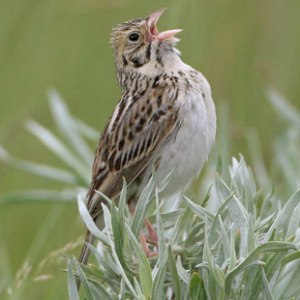
small bird with an off white underside,brown and black shades scattered spots on whole topside, pale pink beak and claws, black eyes.
white bellied bird with brown head and sides flecked with black and small sharp delicate pink beak.
a small bird with an even smaller beak and white and brown feathers with black dots.
this small bird has feathers in varying shades of brown, and a white throat, breast, and abdomen.
a crested crown of light brown feathers, a white belly, a small tan bill, and brown and black spotted wings make this bird mostly dull in color.
this bird has white on its belly, the wings are light tan and black, and its beak is pointed.
this bird has wings that are brown and has a white bellya medium sized bird with a white belly, and black eyesa white bird with gray and black wings, red feet and small red bill.
this bird has a brown and white striped body, pink legs, a small white neck, a long tail, and a small pointy beak.
Species: Baird Sparrow